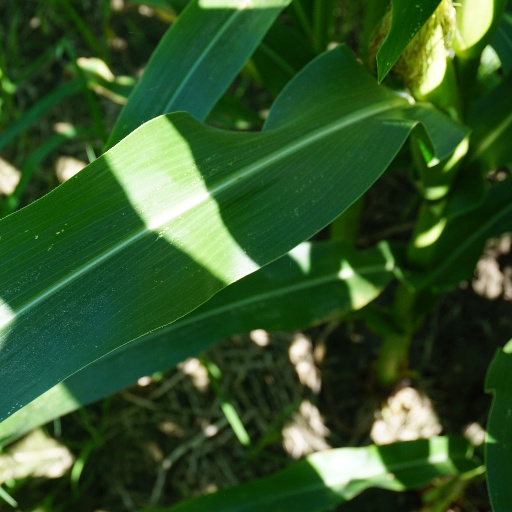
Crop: maize; corn